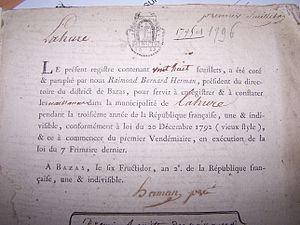
Document d'archive de La Hure - Saint-Symphorien (Gironde, France)
Saint-Symphorien est une commune du Sud-Ouest de la France, située dans le département de la Gironde, en région Nouvelle-Aquitaine.